Election

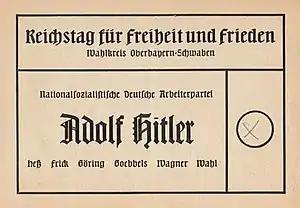
A ballot from the 1936 elections in Nazi Germany

In some countries, voting is required by law. Eligible voters may be subject to punitive measures such as a fine for not casting a vote. In Western Australia, the penalty for a first time offender failing to vote is a $20.00 fine, which increases to $50.00 if the offender refused to vote prior.